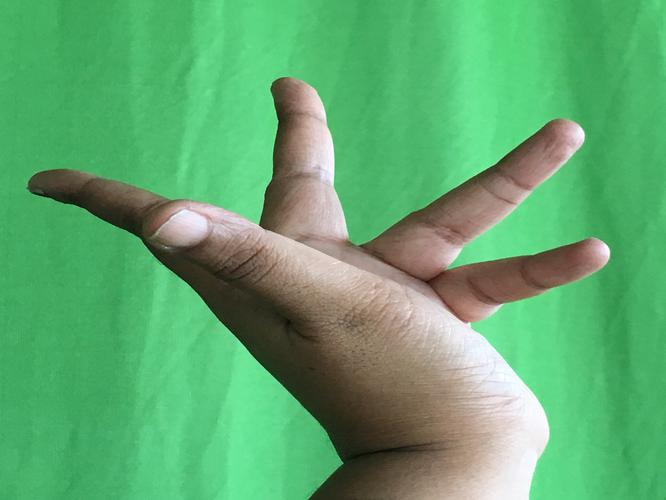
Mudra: Alapadmam
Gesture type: single_hand